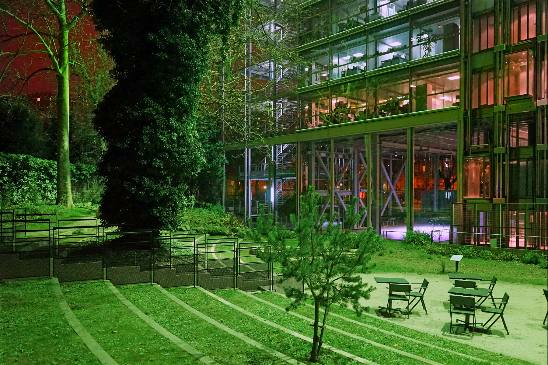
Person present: No